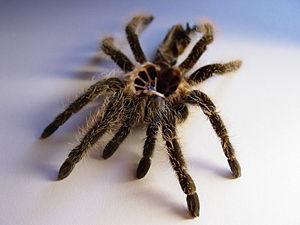
Tliltocatl albopilosus est une espèce d'araignées mygalomorphes de la famille des Theraphosidae.